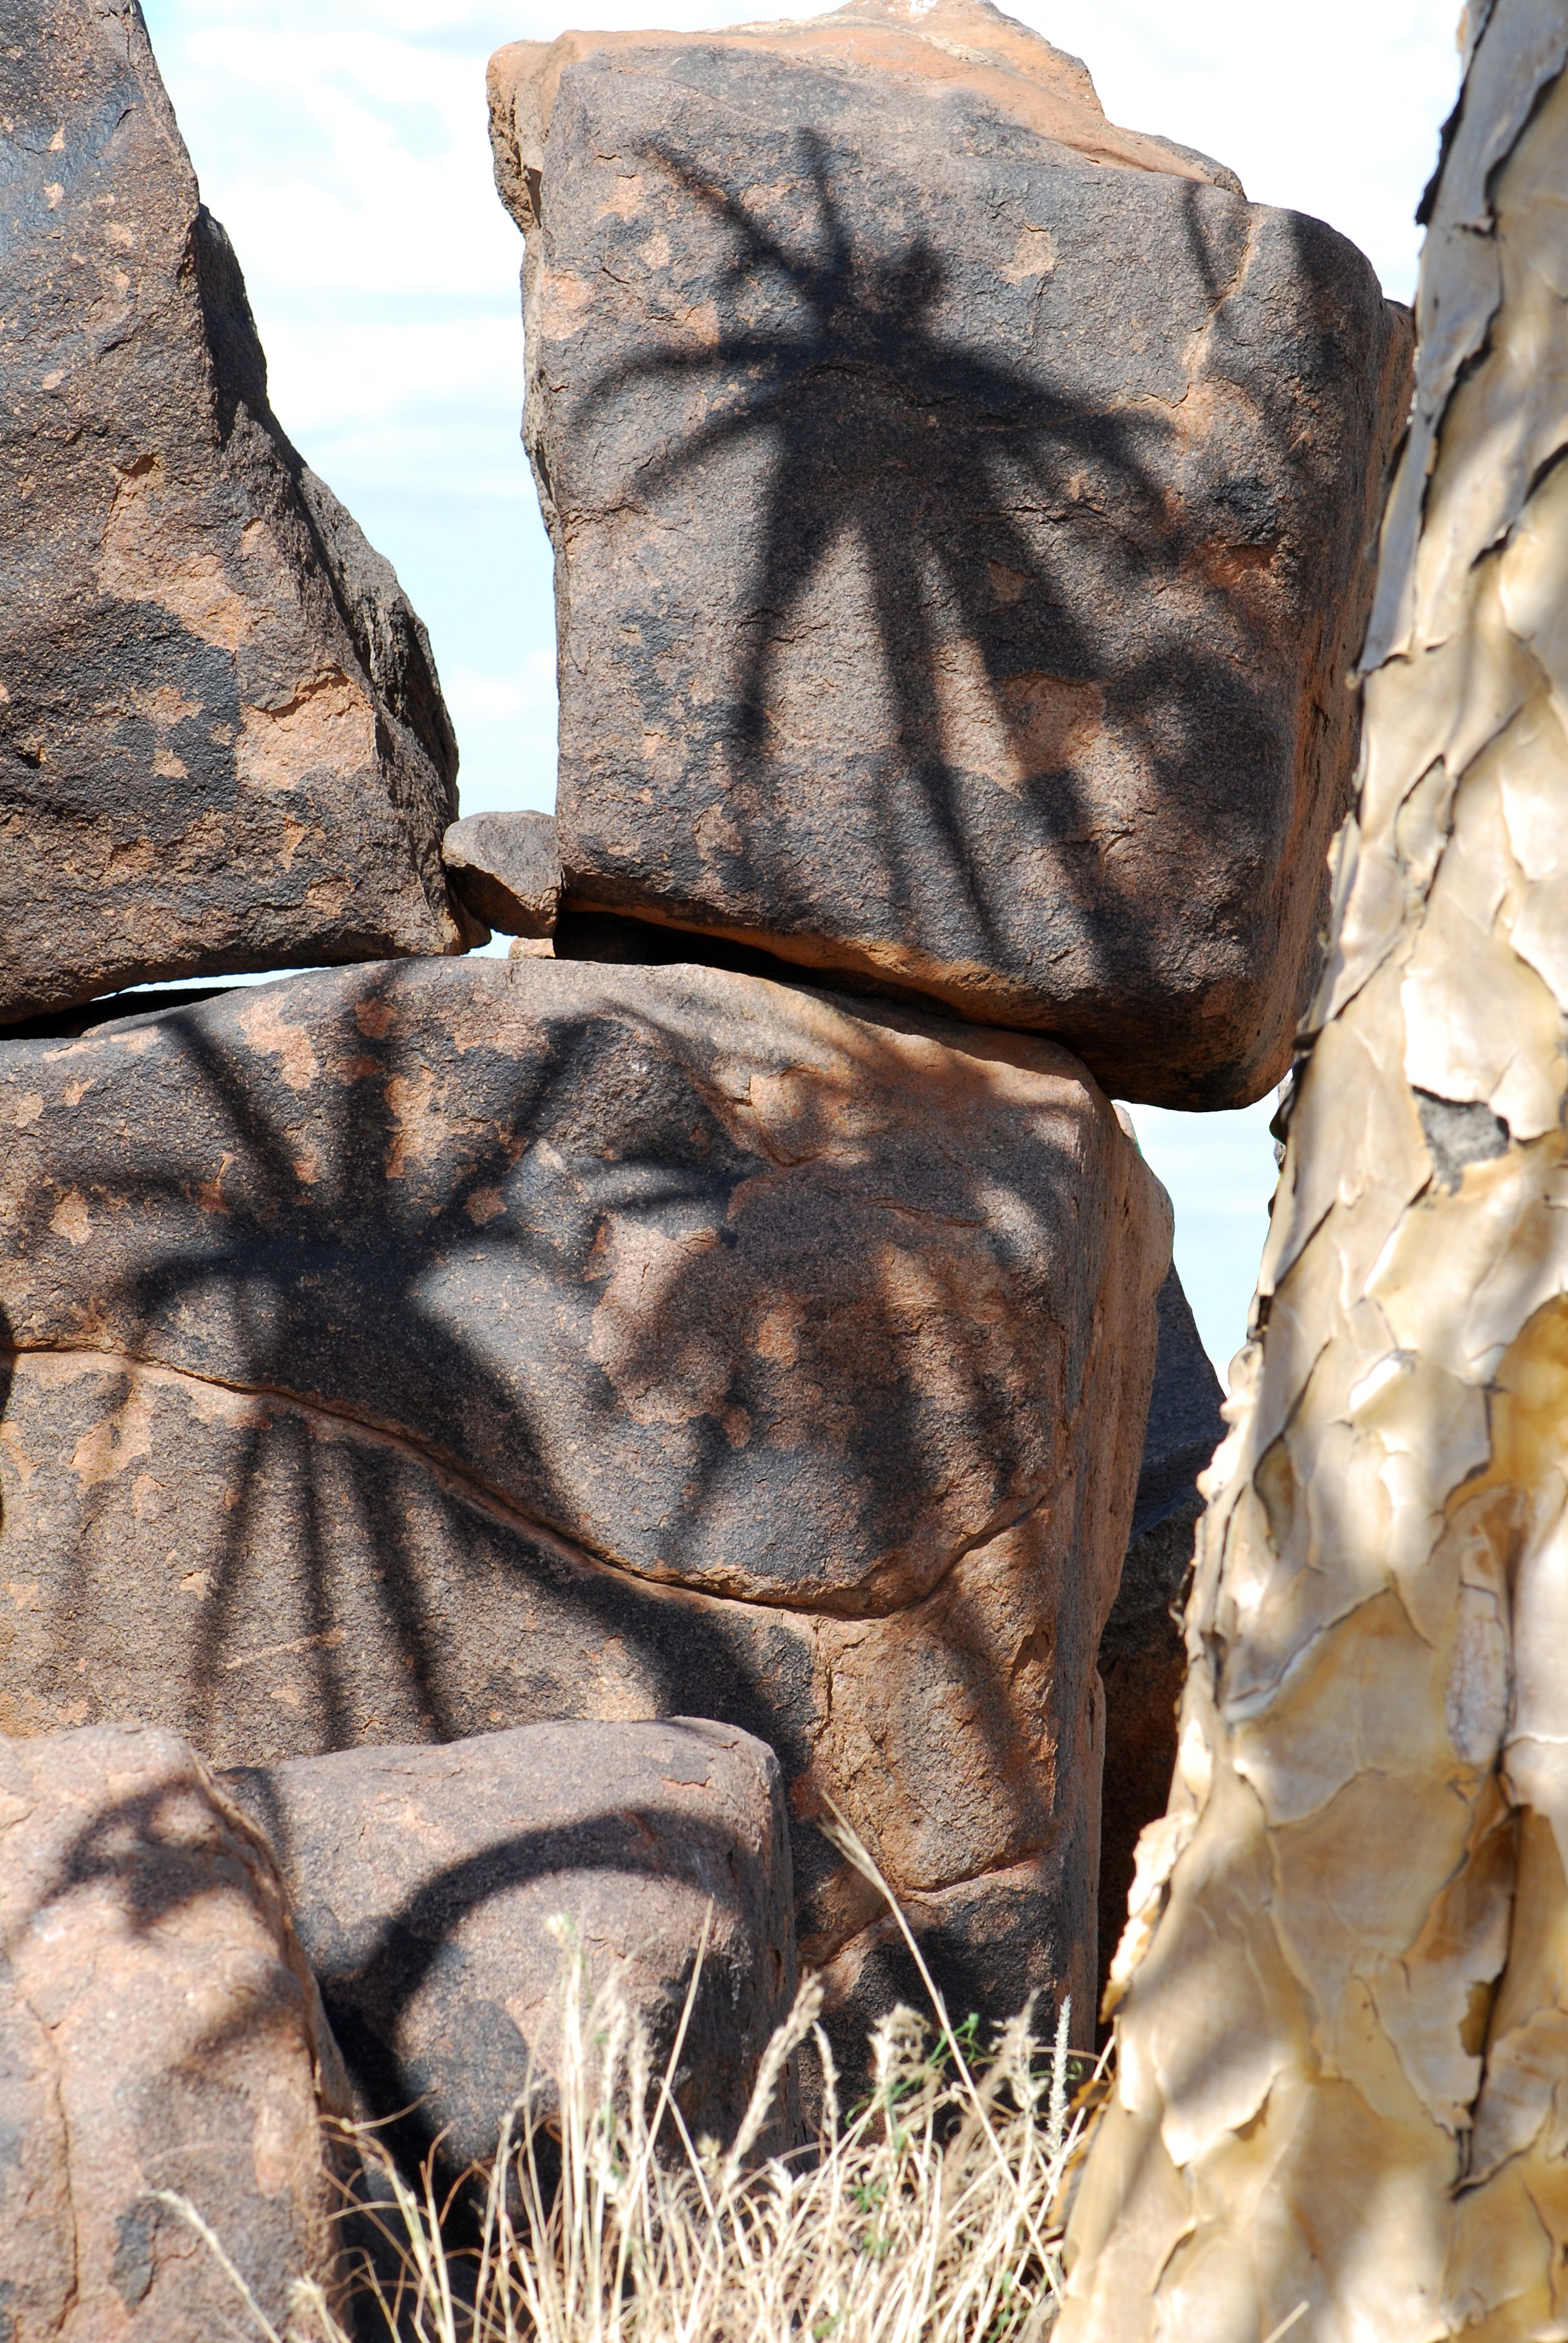
rock, wildlife, shadow, sculpture, stones, art, geology, carving, quiver tree